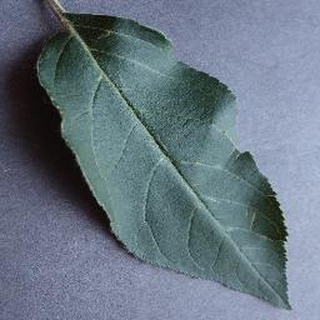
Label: healthy_apple